Gustav Holst

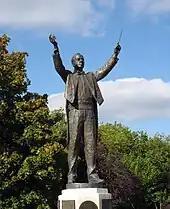
Statue of Holst at his birthplace, Cheltenham. He is shown with the baton in his left hand, his frequent practice because of the neuritis in his right arm.

In 1898 the RCM offered Holst a further year's scholarship, but he felt that he had learned as much as he could there and that it was time, as he put it, to "learn by doing". Some of his compositions were published and performed; the previous year "The Times" had praised his song "Light Leaves Whisper", "a moderately elaborate composition in six parts, treated with a good deal of expression and poetic feeling".